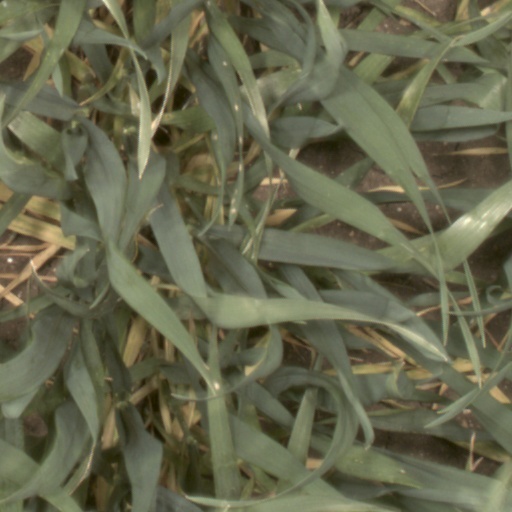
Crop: wheat